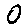
Label: 0